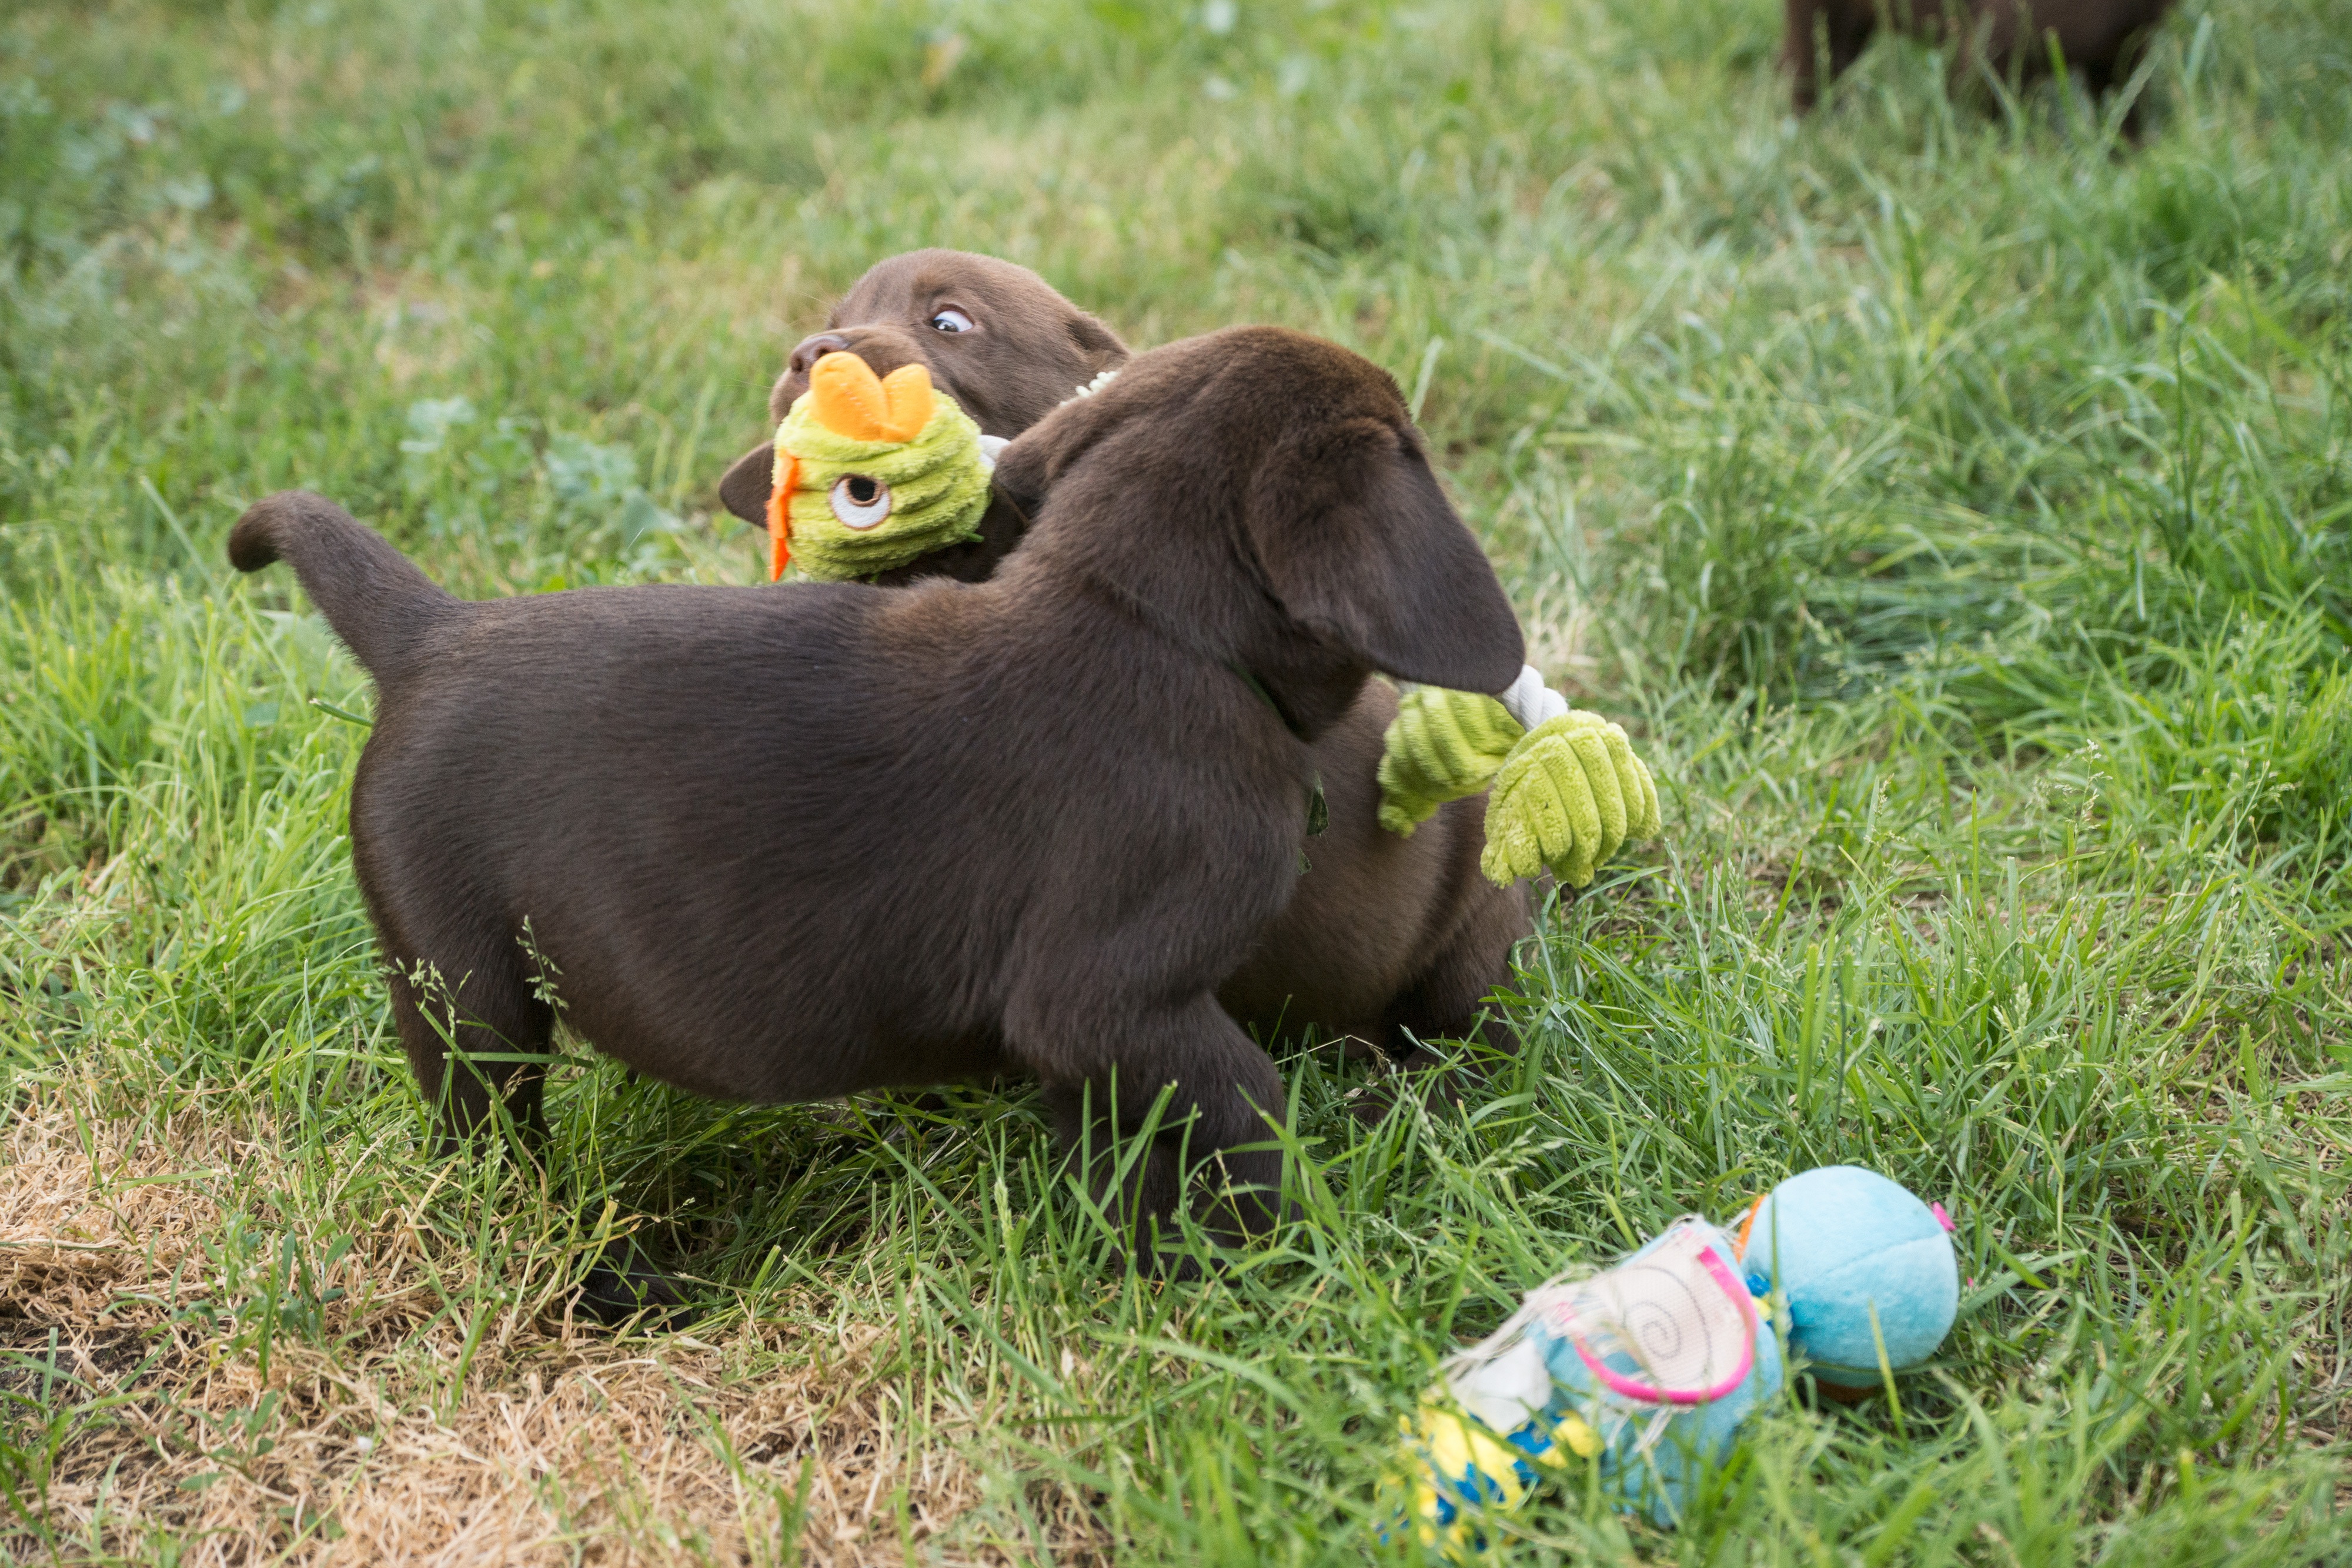
puppy, dog, mammal, chocolate, hound, vertebrate, labrador, dog breed, dachshund, dog like mammal